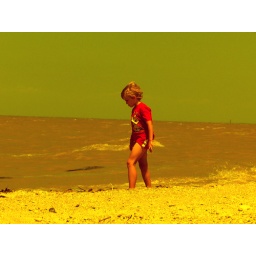
girl in red